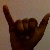
The image shows a hand gesture representing the letter 'Y' in Indian Sign Language.